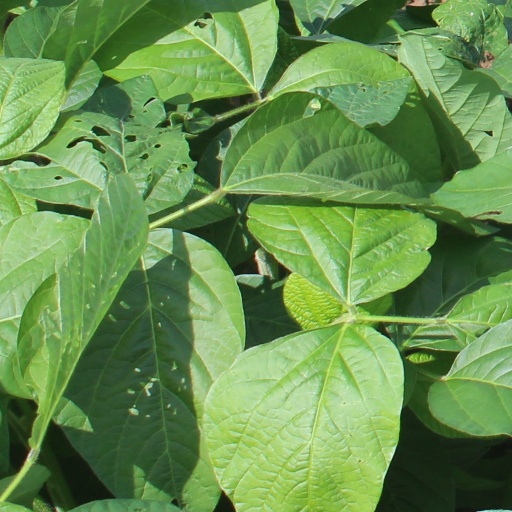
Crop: soybean